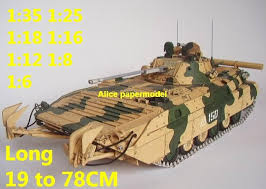
Label: BMP